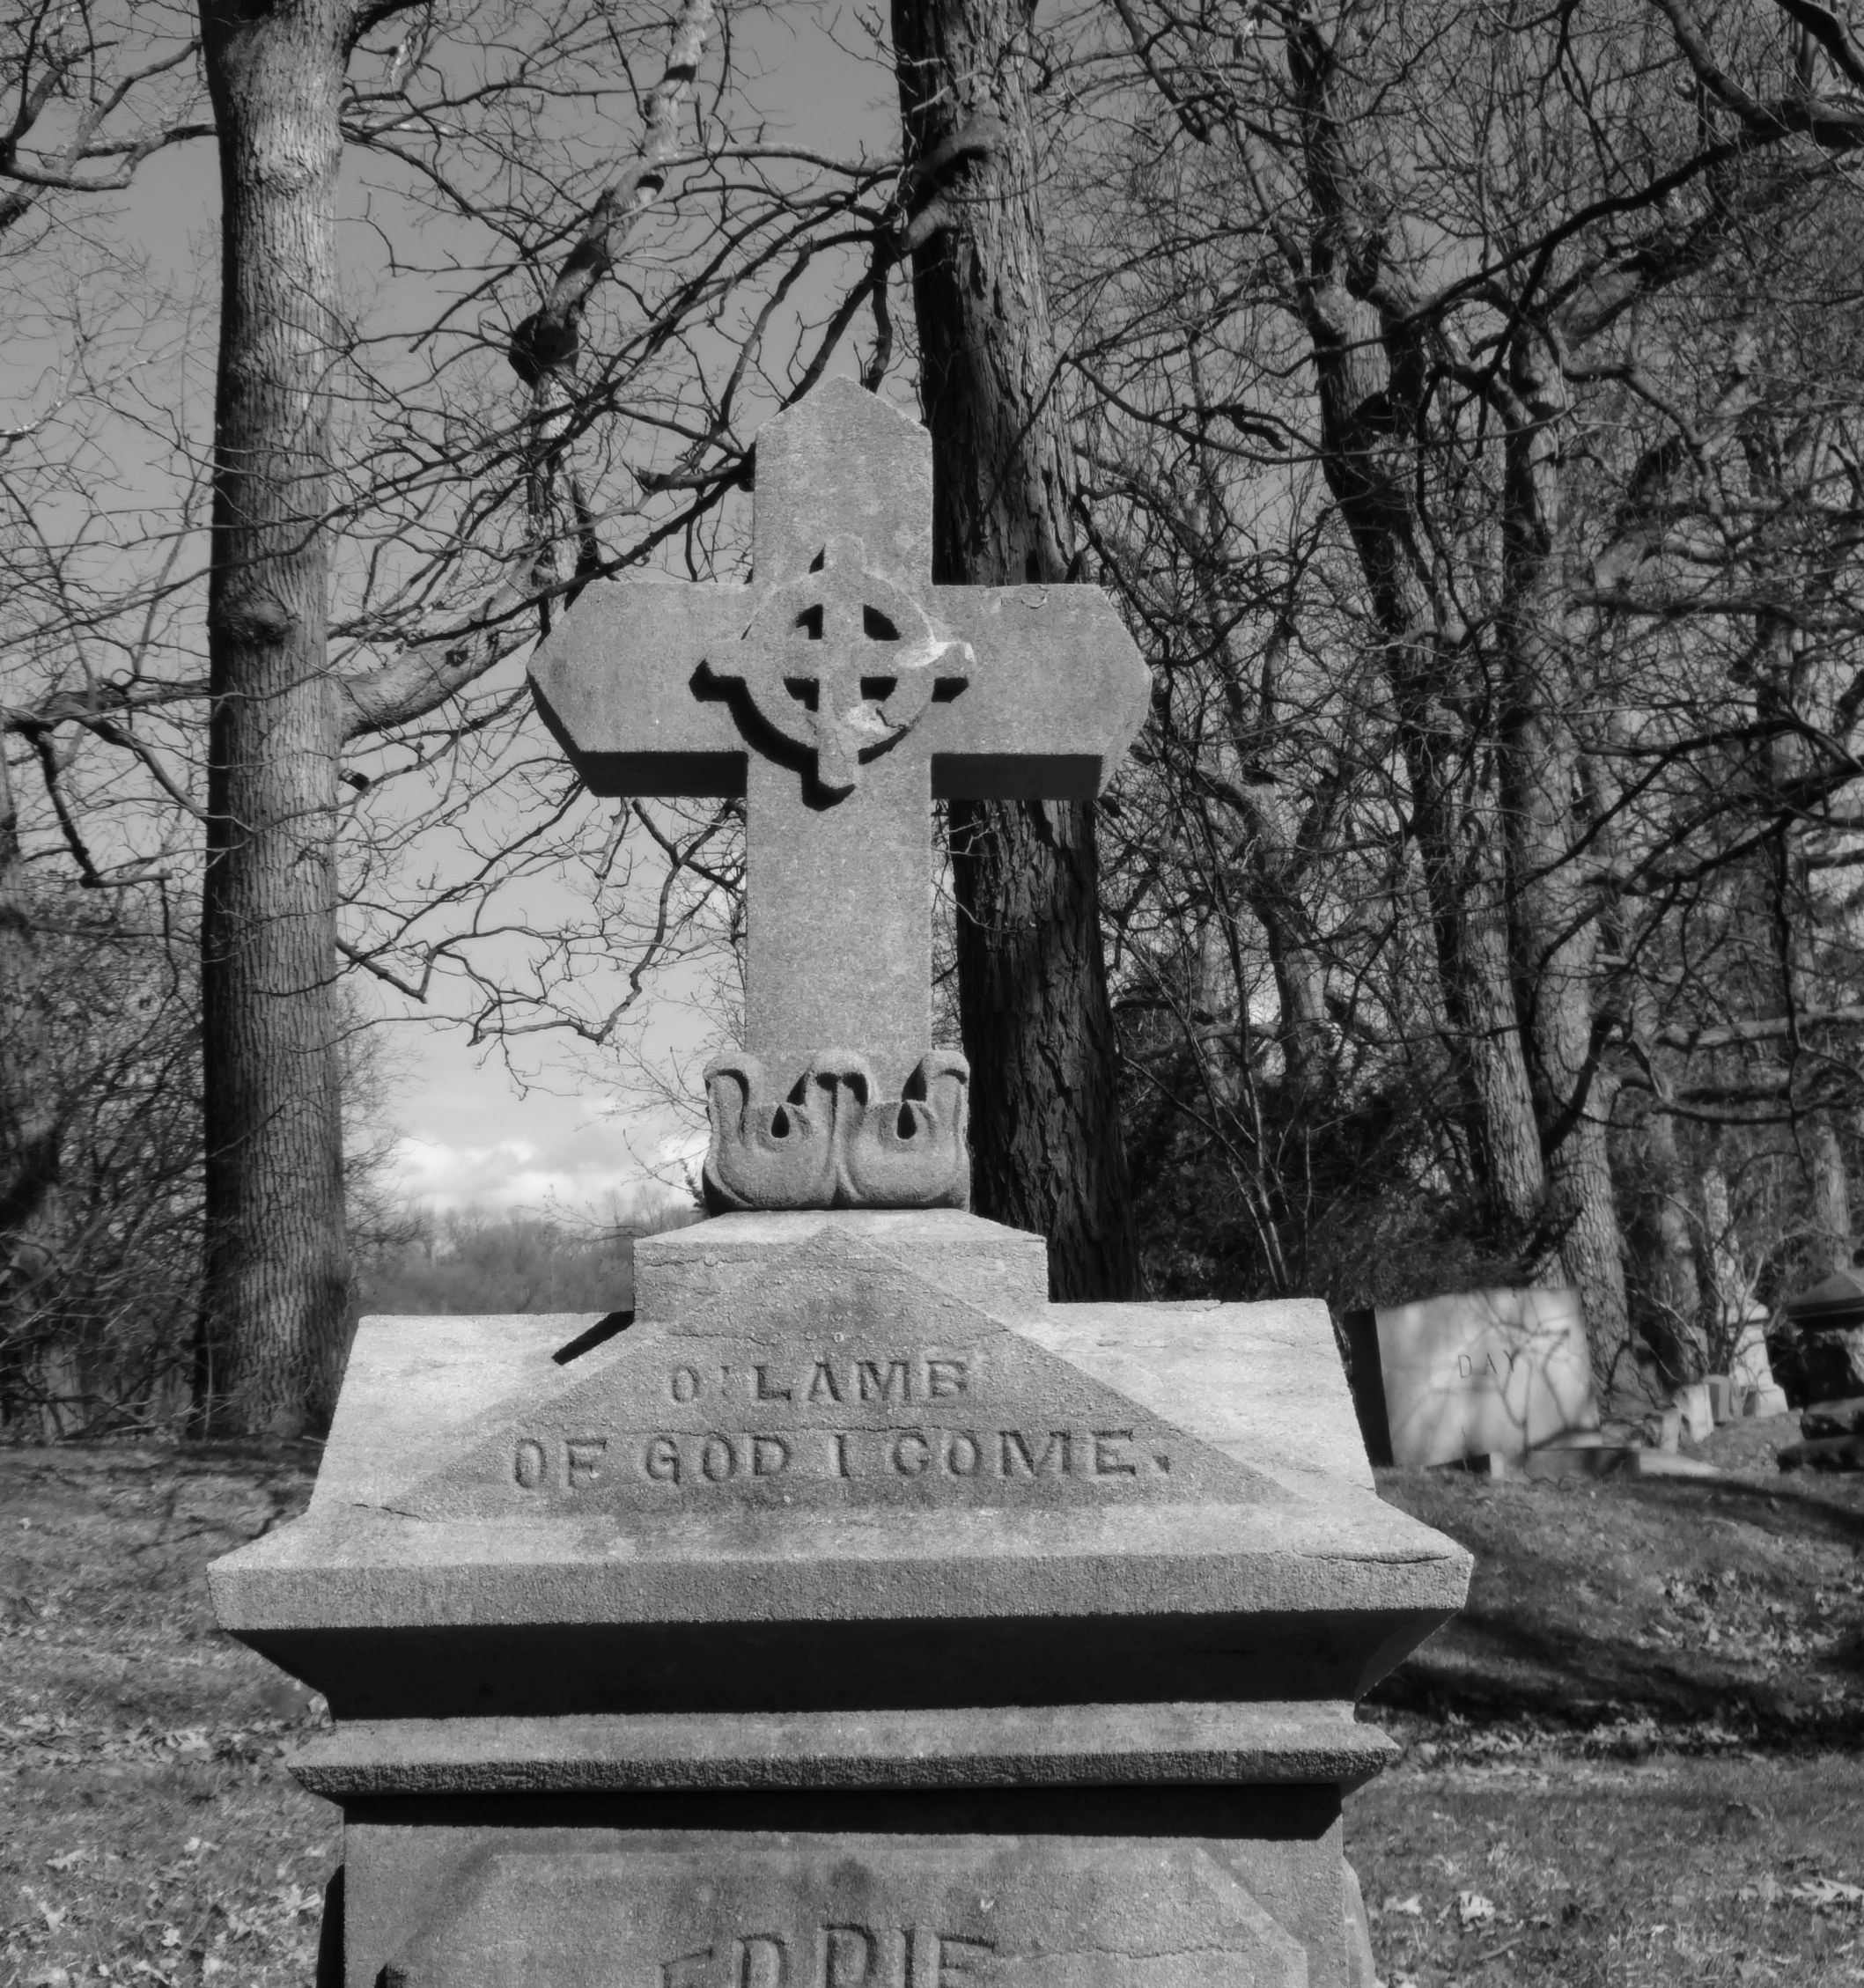
landscape, tree, black and white, old, spooky, stone, monument, statue, symbol, cross, cemetery, monochrome, black white, trees, outdoors, grave, sculpture, memorial, graveyard, scary, gravestone, headstone, creepy, victorian, crucifix, eerie, monochrome photography, lamb of god